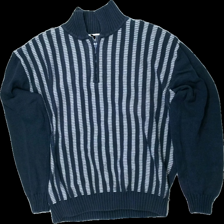
View: front
Type: Sweater
Category: Men
Brand: Not in the list
Brand text on label: Loy
Colors: Blue, White
Material: 100% bomull
Pattern: Striped
Cut: Turtle neck
Size: L
Season: All
Damage: nopprigt
Damage location: top center
Damage 2: nopprigt
Damage 2 location: middle center
Damage 3: nopprigt
Damage 3 location: bottom center
Price range: <50
Recommended usage: Export
Description: stickad sweater